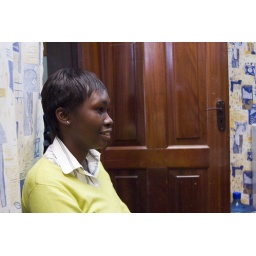
Site visit to LVCT field office in Embu.